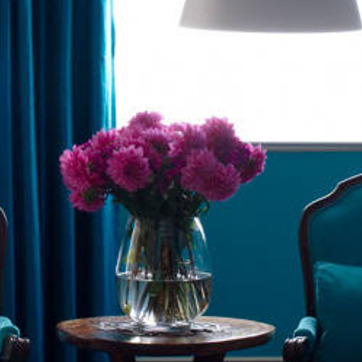
Material: foliage